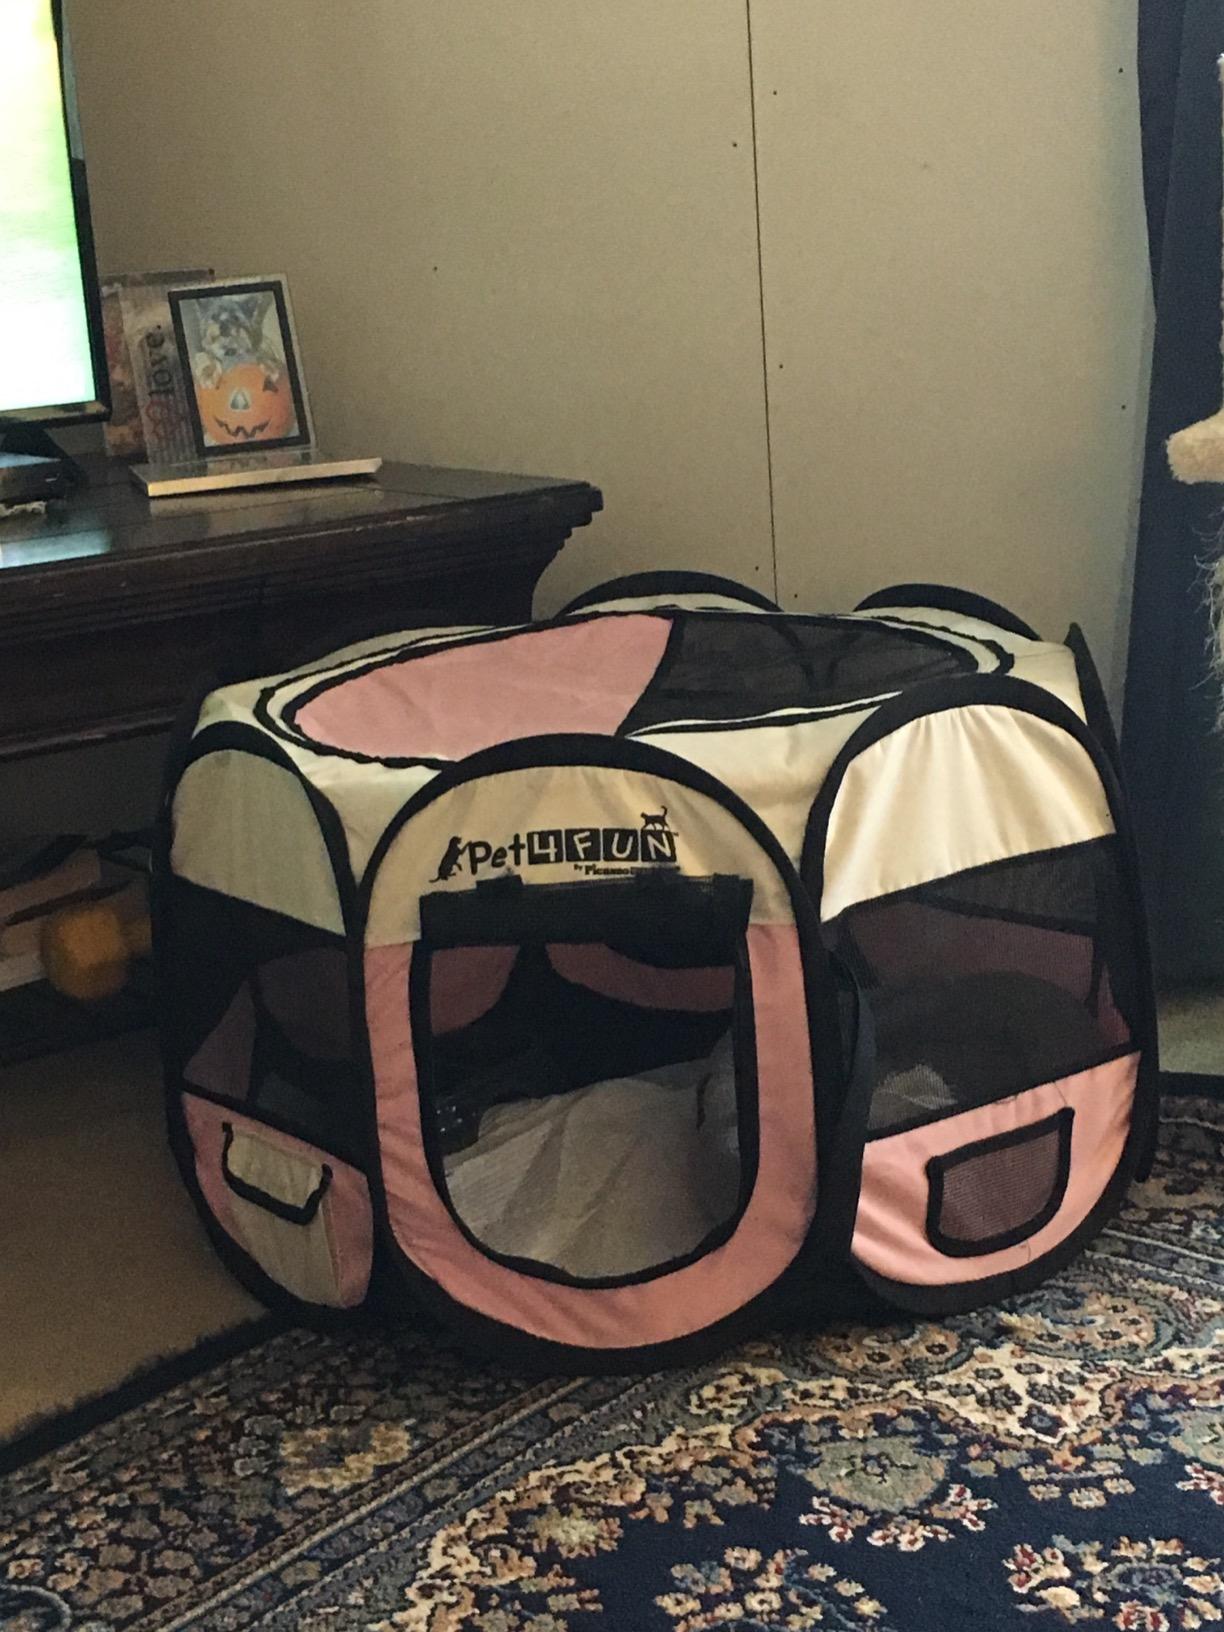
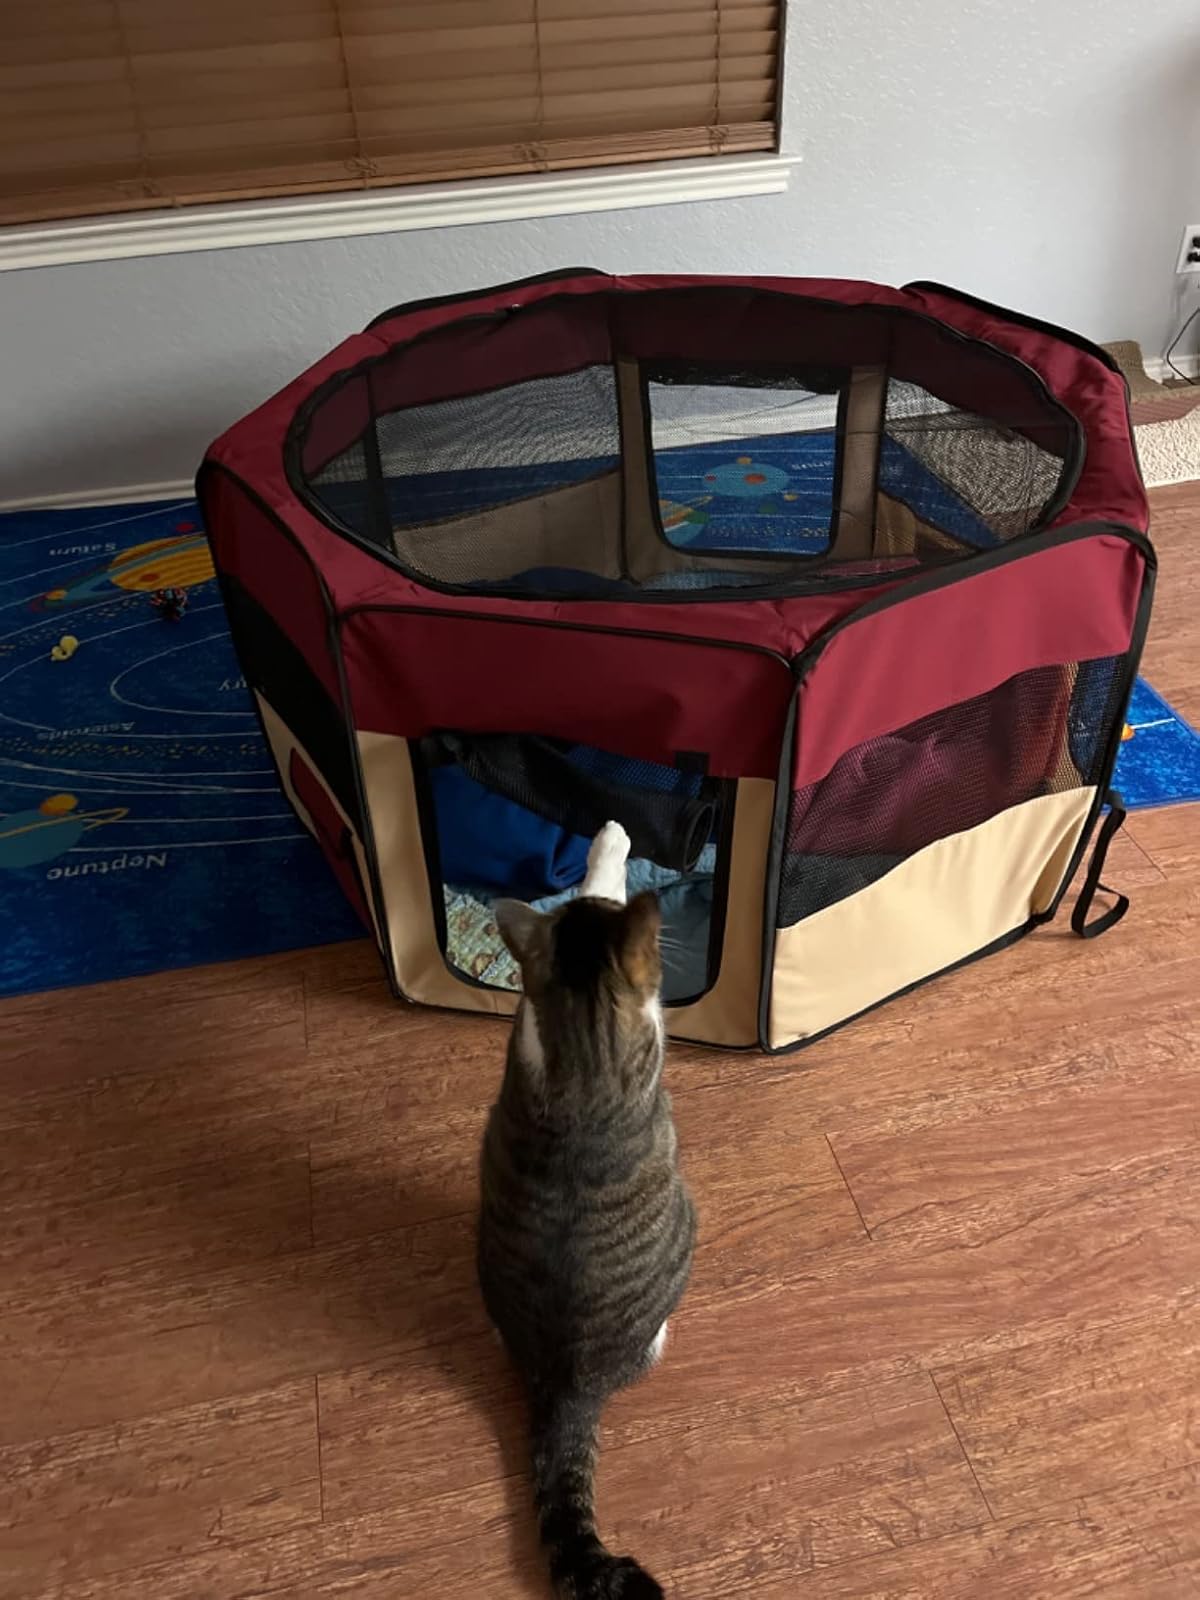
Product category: items_kennel
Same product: no